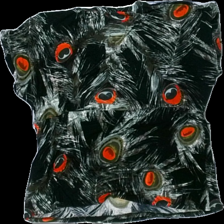
View: back
Type: T-shirt
Category: Ladies
Brand: Indiska
Colors: Black, Orange, Green, Multicolor
Material: 100% viscose
Pattern: Other
Cut: Regular
Size: L
Season: All
Damage location: middle center
Damage 2 location: bottom right
Price range: <50
Recommended usage: Export
Description: t-shirt med fjädrar på, urtvättad
Comment: urtvättad